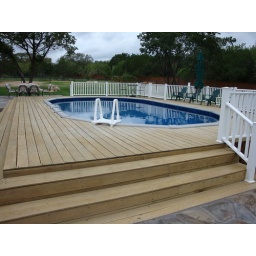
18x33 ft; Oval Pool; Helotes in Bexar County; white vinyl fencing